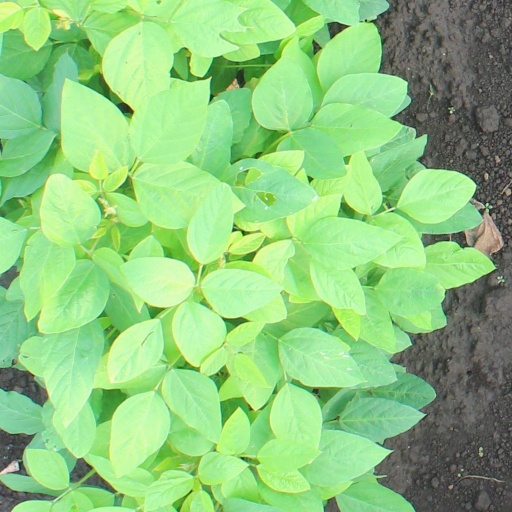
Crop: soybean